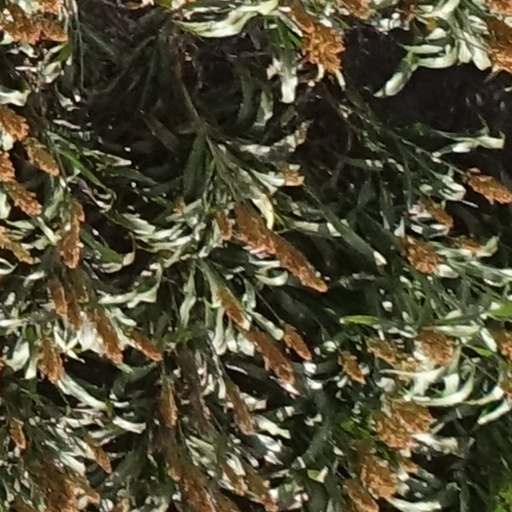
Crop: sorghum